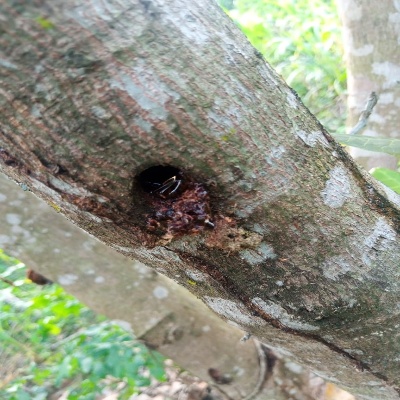
Crop: Cashew
Condition: gumosis